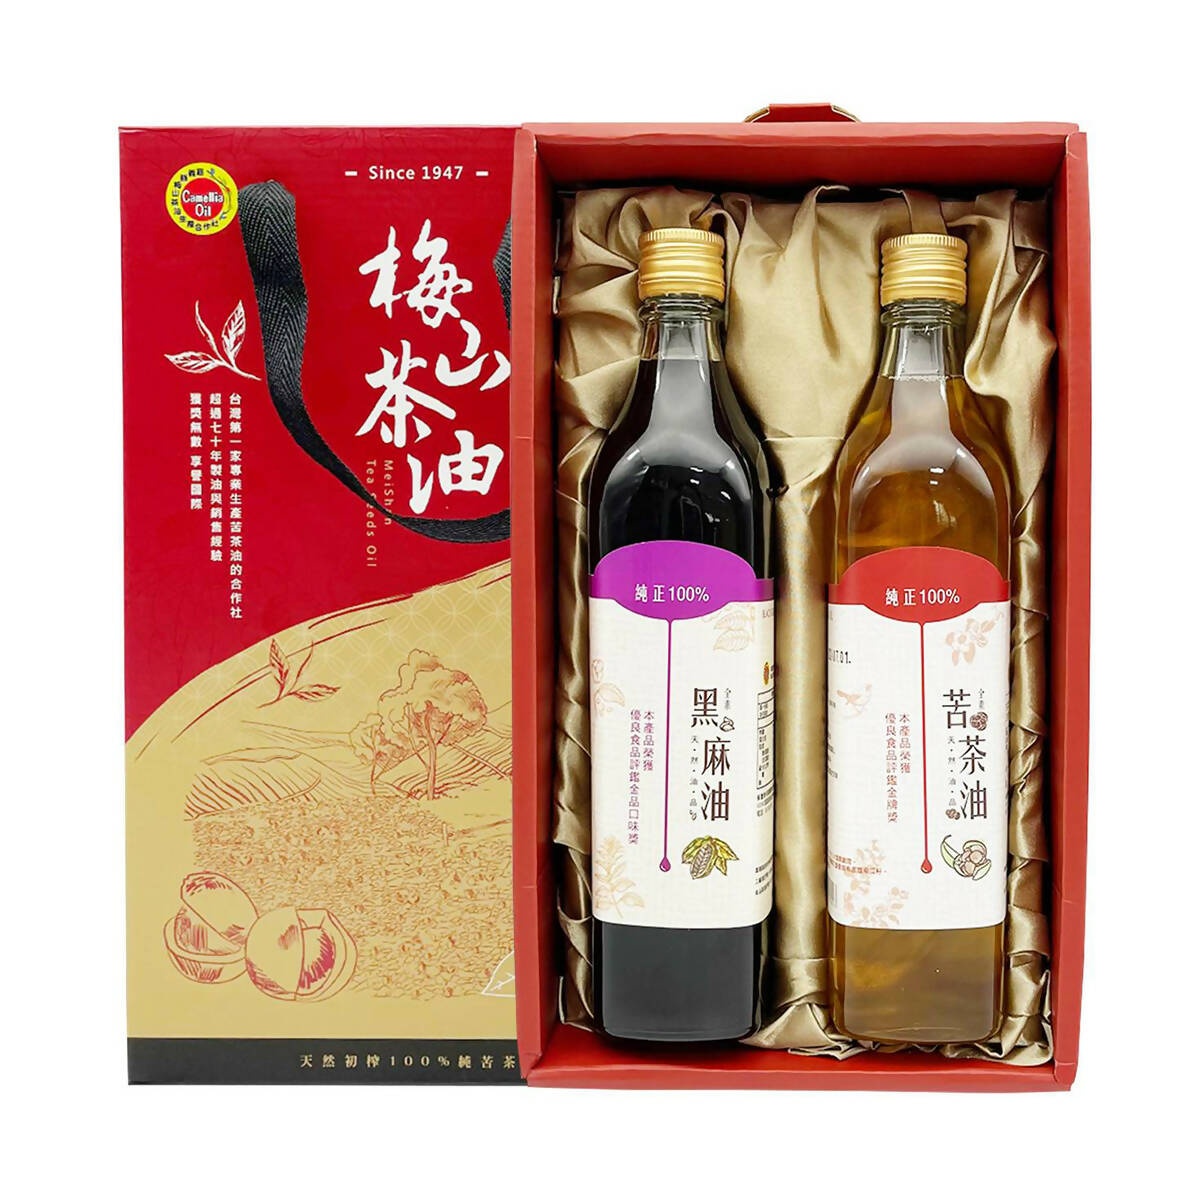
台灣直郵【梅山茶油】MEI-SHAN TEA-SEEDS OIL 500ml禮盒組 (苦茶油*1+黑麻油*1)
【注意事項】 一、 商品長途跋涉，請核對運輸無損後簽收，偶有被美國海關扣查情況發生導致運輸時間延遲 , 或偶有抽查後需要自行繳納關稅的情況發生，此風險需自行承擔。以下兩點說明： 1. 美國、加拿大依進口關稅規定，當貨物受到抽檢時，需核定貨物是否繳交關稅，其費用或貨件遭銷毀、退回之損失，由收件人暨訂購人自行負擔。 2. 收件人暨訂購人收到國際快遞公司的電子信件或簡訊通知包裹遞送訊息，進而操作自選遞送服務 (ODD) 更改遞送選項，因此造成包裹遺失或遭他人冒名領取，收件人暨訂購人需承擔遺失之責任。 二、 此款為賞味期限（最佳口味期間）在 24 個月以內時鮮類食品，只有台灣境內生產的情況下，以最快的國際 DHL 或 EMS 運輸到您手中的正常時間會是在最佳品嚐日以內 ; 但國際運輸無法百分百保證，若介意偶爾延遲可能性耽誤最佳品嚐時間的顧客請慎重。 感謝對台灣購商品的支持，購買台灣購之商品，本店將以最快速度 3-7 天內以國際快遞將其商品送達，若因顧客之個人因素未領取其包裹貨件，物流公司將會保留其 30 天，後續以銷毀處理，若有造成不便之處，敬請見諒，祝購物愉快。
Brand: 梅山茶油
Category: Food, Beverages & Tobacco > Food Items > Cooking & Baking Ingredients > Cooking Oils > Sesame Oil